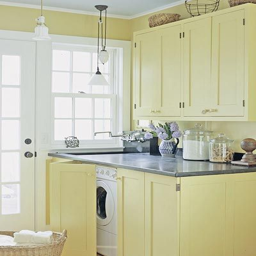
this laundry room makes me want to use more yellow in my house .